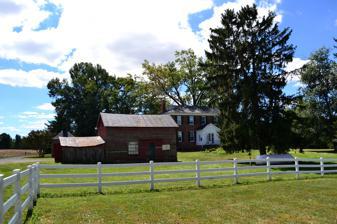
Building: Temple Hall
Country: United States of America
Year built: 1810
Historic house in Virginia, United States United States historic place Temple Hall U.S. National Register of Historic Places Virginia Landmarks Register Location 15764 Temple Hall Lane, Leesburg , Virginia Coordinates 39°10′54.39″N 77°31′43.55″W / 39.1817750°N 77.5287639°W / 39.1817750; -77.5287639 Area 286 acres (116 ha) Built 1810 Architectural style Federal style NRHP reference No. 07000053 VLR No. 053-0303 Significant dates Added to NRHP February 13, 2007 Designated VLR September 6, 2006; May 15, 2007 Temple Hall is an early 19th-century Federal-style mansion and working farm near the Potomac River north of Leesburg in Loudoun County , Virginia . History Temple Hall was constructed in 1810 for William Temple Thomson Mason (24 July 1782–1862), a son of Thomson Mason and his second wife Elizabeth Westwood Wallace of nearby Raspberry Plain , and nephew of George Mason . The estate became a hub of Leesburg society and was visited by Gilbert du Motier, marquis de Lafayette during his grand tour of the United States on 9 August 1825. Lafayette was accompanied by President John Quincy Adams and former President James Monroe , who was then residing at his Oak Hill plantation in southern Loudoun County. The three gentlemen witnessed the baptism of Mason's two youngest daughters at Temple Hall with Lafayette serving as godfather for Mary Carroll, and Adams and Monroe serving as Maria Louisa's godfathers. Altogether, Mason and his wife, Ann Eliza Carroll, raised ten children at Temple Hall. In addition to the Mason family, approximately twenty enslaved African-Americans resided on the property. Under Mason's management, the Temple Hall estate was a modestly successful farm. Mason cultivated orchards and raised corn, wheat, and livestock. Mason retired to Washington, D.C. in 1857 and sold his farm to Henry A. Ball, who farmed it with using approximately 20 enslaved young men, 17 under age 16. Ball favored secession, and after Virginia voted for secession as the American Civil War began, two of Henry Ball's enlisted in the Confederate States Army 's cavalry. In 1862, Henry Ball was arrested for refusing to take an oath of allegiance to the Federal Government . Ball was released after spending nearly a year in the Old Capitol Prison . John S. Mosby visited Temple Hall on 5 July 1864 and dined with the Ball family. While at the house, Mosby received information that led to the action at Mount Zion Church . Temple Hall remained in the Ball family until 1878 when it was sold at auction. In 1940, after a succession of owners, the Temple Hall property was purchased by Mr. and Mrs. James H. Symington. The Symingtons restored the mansion and made extensive renovations. They modernized Temple Hall by adding indoor plumbing and electricity. The Symingtons planted a variety of crops and eventually began specializing in popcorn . They became the largest suppliers in the eastern United States until the popcorn market collapsed after World War II . Afterwards, the Symingtons turned to raising livestock , including cattle and hogs, as well as wheat, corn, and hay for animal feed. Mrs. Symington assumed management of the farm's operations after her husband became ill in the 1970s, and continued to operate it after his death. Concerned about Loudoun County's rapid development and population growth, Mrs. Symington donated the 286 acre farm to the Northern Virginia Regional Park Authority (NVRPA) in 1985. Since then, the NVRPA has operated Temple Hall as a working farm and interpretive center. Temple Hall, along with several neighboring estates including nearby Mason family estate Raspberry Plain , is a contributing property in the 25,000-acre (10,000 ha) Catoctin Rural Historic District , which was added to the National Register of Historic Places on 31 January 1989. Temple Hall was listed on the National Register on 13 February 2007. Architecture Temple Hall is an early 19th-century Federal-style mansion. It is a Flemish bond brick house with a five-bay facade and is topped by a hipped roof . A small Doric portico shelters the central entrance which is surmounted by a graceful semicircular fanlight . Temple Hall also exhibits tall six-over-six double-sash windows, a frieze encircling the building, and tall interior end chimneys . The property also features a square brick smokehouse and two 19th-century frame barns . References